The Queen of Spades (1949 film)

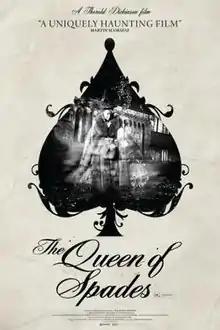
Theatrical re-release poster

The Queen of Spades is a 1949 British fantasy-horror film directed by Thorold Dickinson and starring Anton Walbrook, Edith Evans and Yvonne Mitchell (in her cinematic debut). It is based on the 1834 short story of the same name by Alexander Pushkin.